List of Chablis crus

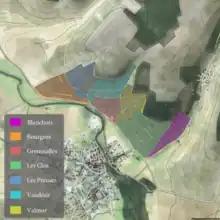
Map showing the location of the Grand Crus of Chablis.

The Chablis region of Burgundy is classified according to four tiers of "Appellation d'origine contrôlée" (AOC) designation. The top two are the crus of Chablis and include the 7 Grand cru vineyards followed by the lower Premier crus. Wines made entirely from fruit from these vineyards are entitled to list their wines as "cru classé" Chablis on the wine label. Below these tiers are the lower designations of basic Chablis AOC and Petit Chablis. Soil quality and hill slope play a major role in delineating the differences. Many of the Premier Crus, and all the Grand Crus vineyards, are planted along valley of the Serein river as it flows into the Yonne with the best sites located on a southwest facing slope that receives the maximum amount of sun exposure. All of Chablis' Grand Cru vineyards and many of their better Premier Cru vineyards are planted on primarily Kimmeridgean soil (a composition of limestone, clay and tiny fossilized oyster shells) which is believed to impart more finesse and structure to the wines. Other areas, particularly the vast majority of Petit Chablis vineyards, are planted on slightly younger Portlandian soil.